Notitia Urbis Constantinopolitanae

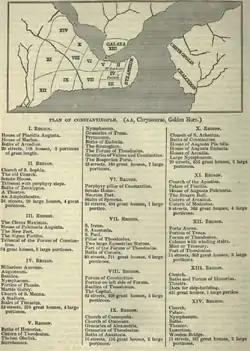
Map of the regions of the city according to the "Notitia", including the major buildings present in each of them.

The Notitia Urbis Constantinopolitanae is an ancient "regionary", i.e., a list of monuments, public buildings and civil officials in Constantinople during the mid-5th century (between 425 and the 440s), during the reign of the emperor Theodosius II. The text lists the fourteen regions in which Constantinople was divided, along with the major public buildings such as fora, theatres, churches, palaces, baths and cisterns. It also lists the number of "houses" ("domus"), although there is uncertainty over the exact meaning of the term. Finally, the list includes the civil officials of each region, including the curators, the heads of the associations ("collegia") and the heads of neighbourhoods ("vicomagistri").